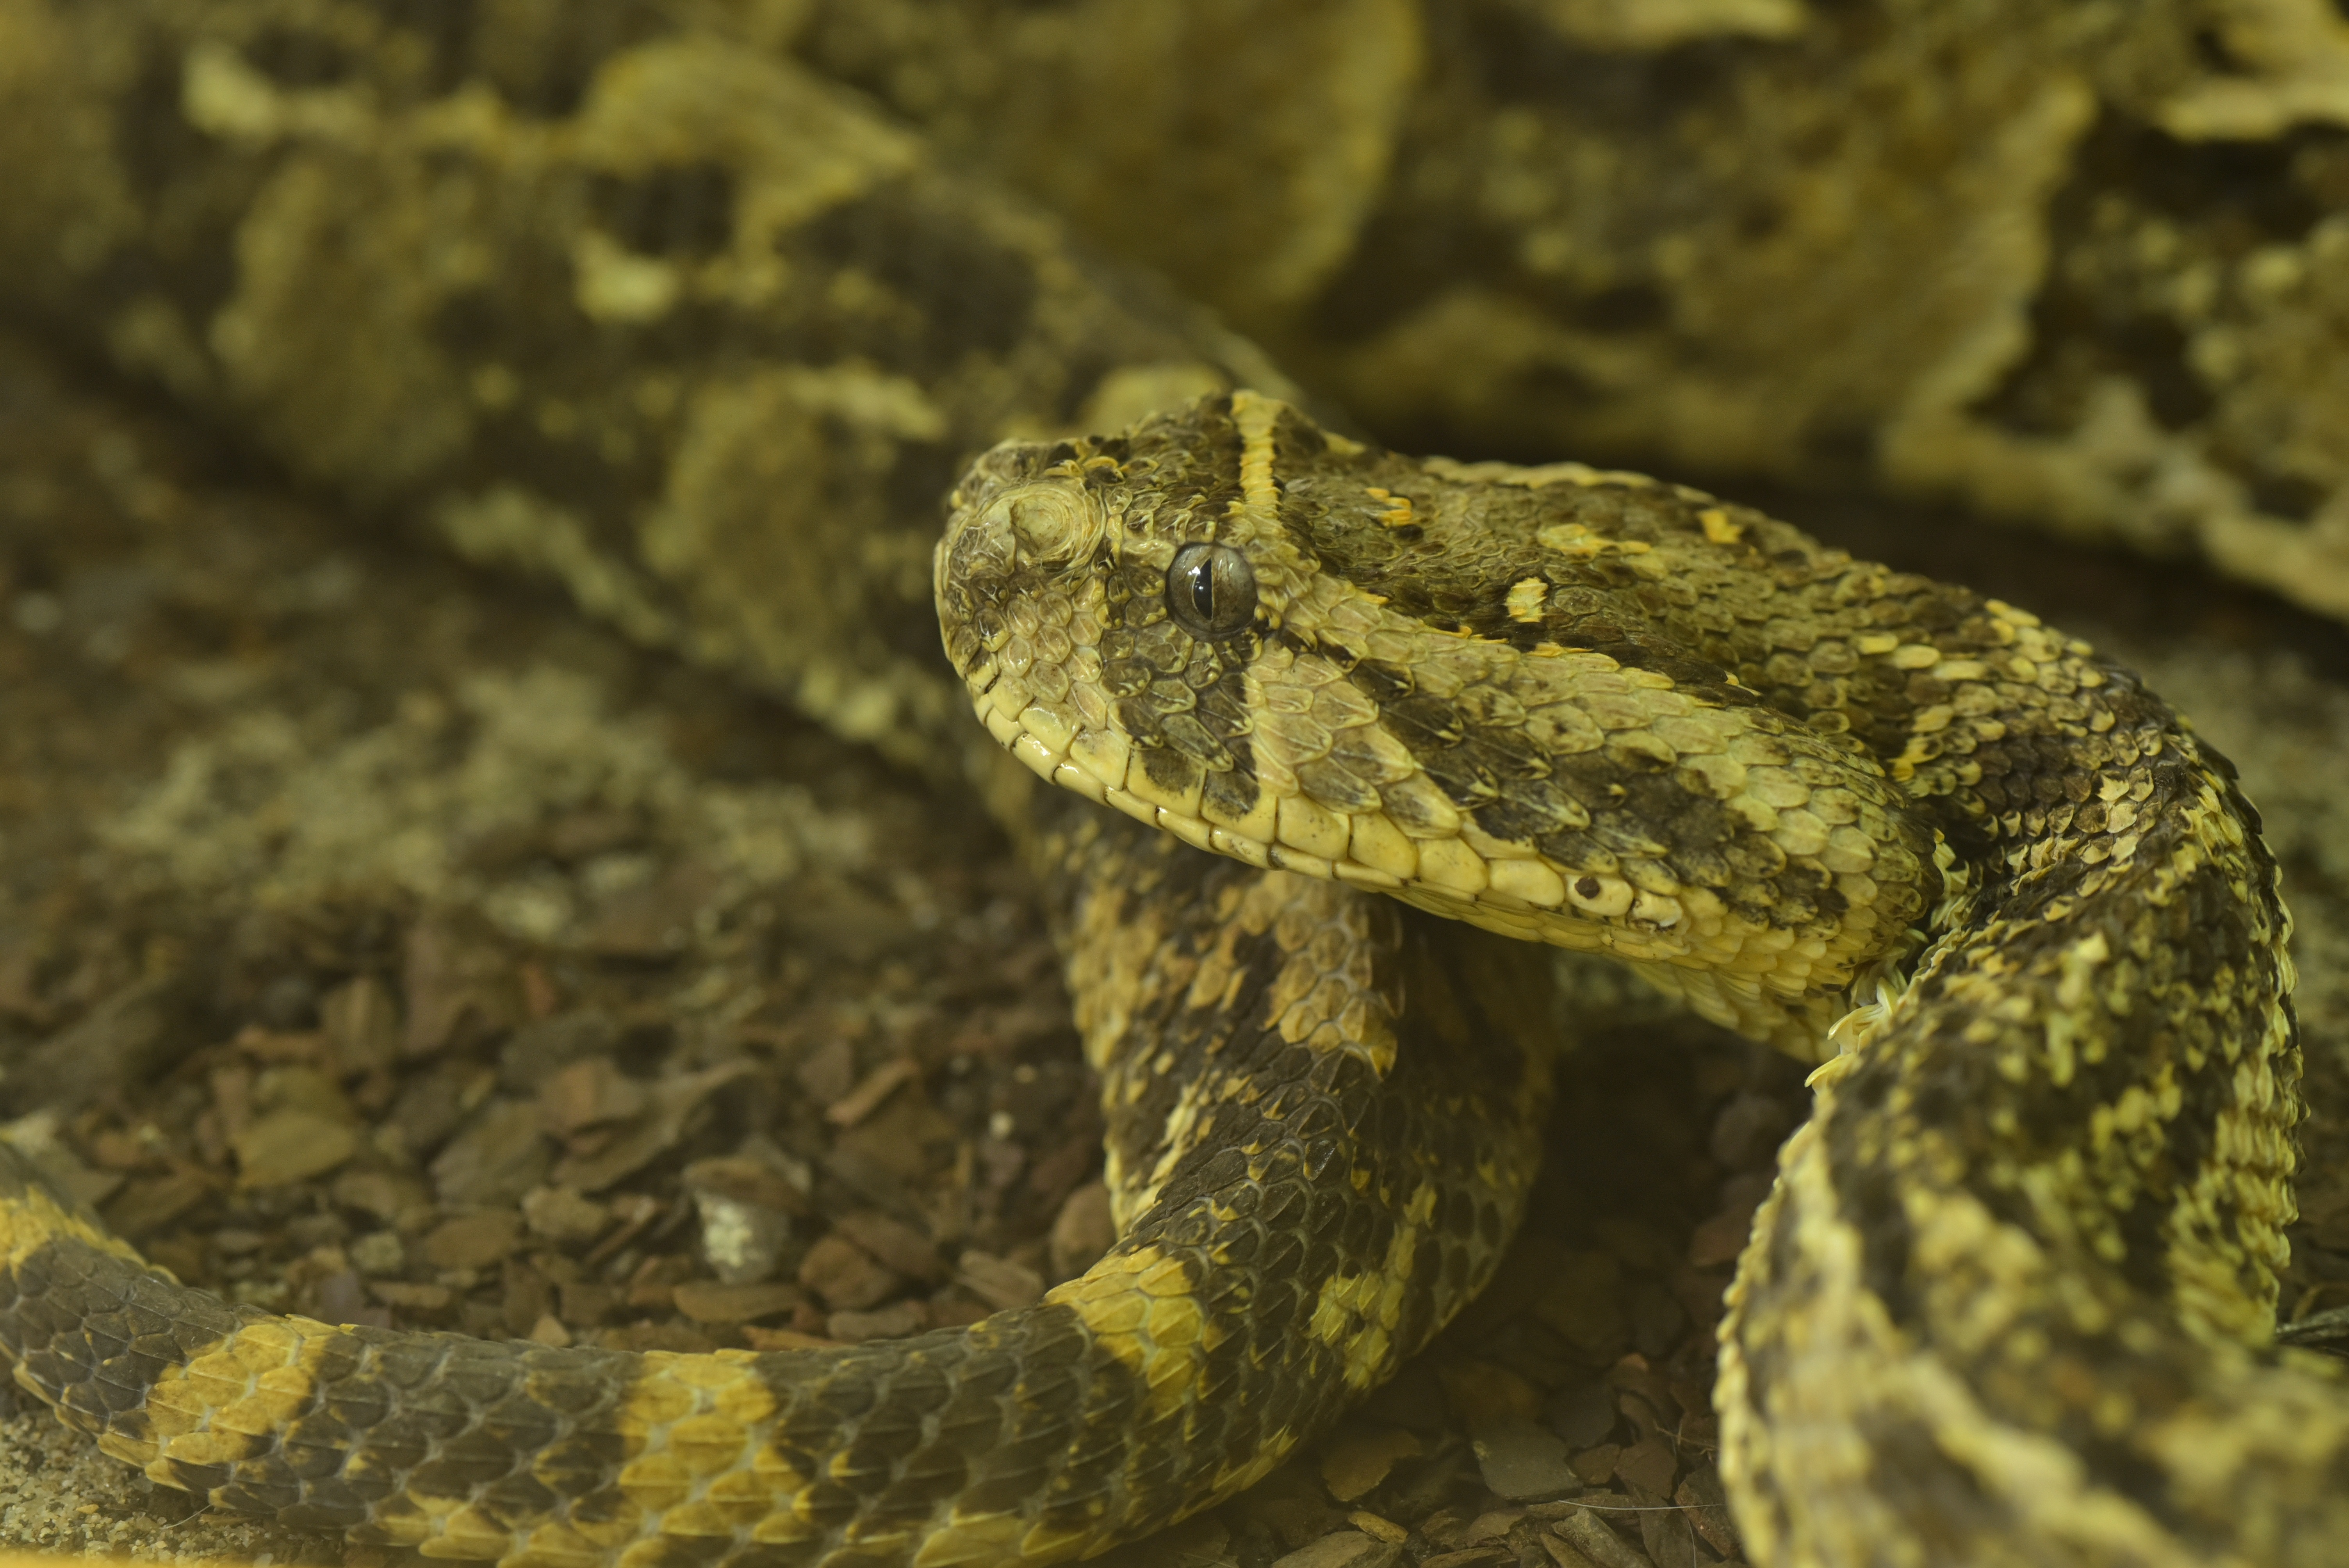
animal, wildlife, reptile, scale, close, fauna, close up, toxic, snake, rattlesnake, vertebrate, creature, tooth, risk, animal world, vipers, dangerous, serpent, macro photography, viper, carnivores, venomous snake, elapidae, puff adder, bitis arietans, garter snake, colubridae, sidewinder, eastern diamondback rattlesnake, scaled reptile, lacertidae, boas, hognose snake